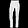
Label: Trouser